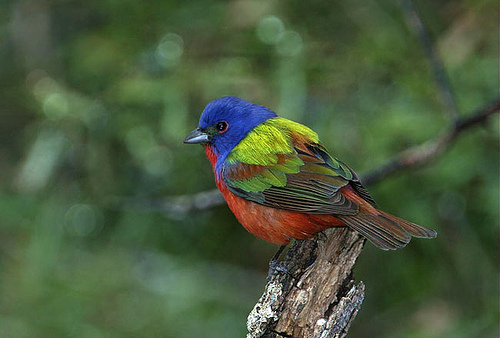
this brightly-plumed bird has a electric blue head, a short, pointed black bill, black eyes with an orange eye ring, a red-orange throat and belly, and lime green, red orange and deeper green wings and tail.
small colorful bird with blue crown, and throat, belly, and abdomen is red, secondaries are green, yellow and green color.
this is a colorful bird with a red belly, green and yellow wings, and a blue head.
this small, colorful bird has a blue head turning into greenish yellow and orange/red feathers on the wings, tail, and body.
this is a small bird with yellow on the wingbars, blue on the crown, and a red breast.
this multicolored bird is host to a red breast and belly, bright blue superciliary, crown and neck, and a combination of yellow, red, green and black wings.
a very colorful bird with a blue head, yellow back and orange belly.
this bird is multi-colored and has a very short beak.
this colorful bird has a blue crown and a ruby red throat and breast.
the bird has a blue crown, red belly and colorful wingbars.
Species: Painted Bunting